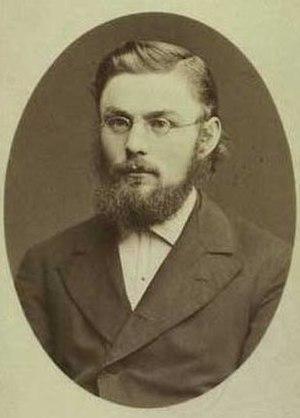
Carl Vilhelm Oluf Peter Aarsleff, né le 14 août 1852 à Nyborg et mort le 4 janvier 1918 à Copenhague, est un sculpteur danois. Il fut professeur à l'Académie royale des beaux-arts du Danemark à partir de 1901 et directeur de cette institution de 1914 à 1917.